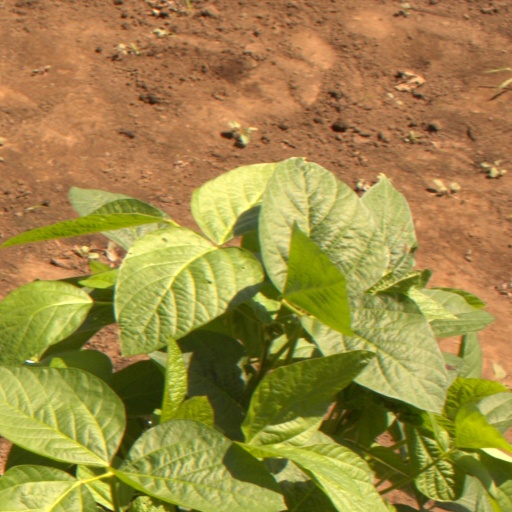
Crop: soybean